BFW M.23

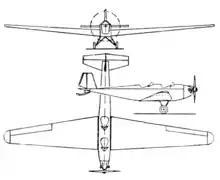
BFW M.23 3-view drawing from Aero Digest October 1929

Production numbers are not certain, but 74 appear on the reconstructed German civil aircraft register; 53 of these are M.23bs and 11 M.23cs. Many were bought by flying clubs for basic and acrobatic training. Other went to individual owners, with some familiar names amongst them like Ernst Udet (who made well publicised flights to Africa and to Greenland, the latter with Leni Riefenstahl as a passenger) and Rudolf Hess. In 1933, Erwin Aichele and his wife flew trouble-free for 13,000 km (8,000 mi) around the Mediterranean.